History 101 (novel)

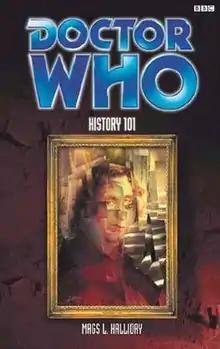

History 101 is a BBC Books original novel written by Mags L Halliday and based on the long-running British science fiction television series "Doctor Who". It features the Eighth Doctor, Fitz and Anji.